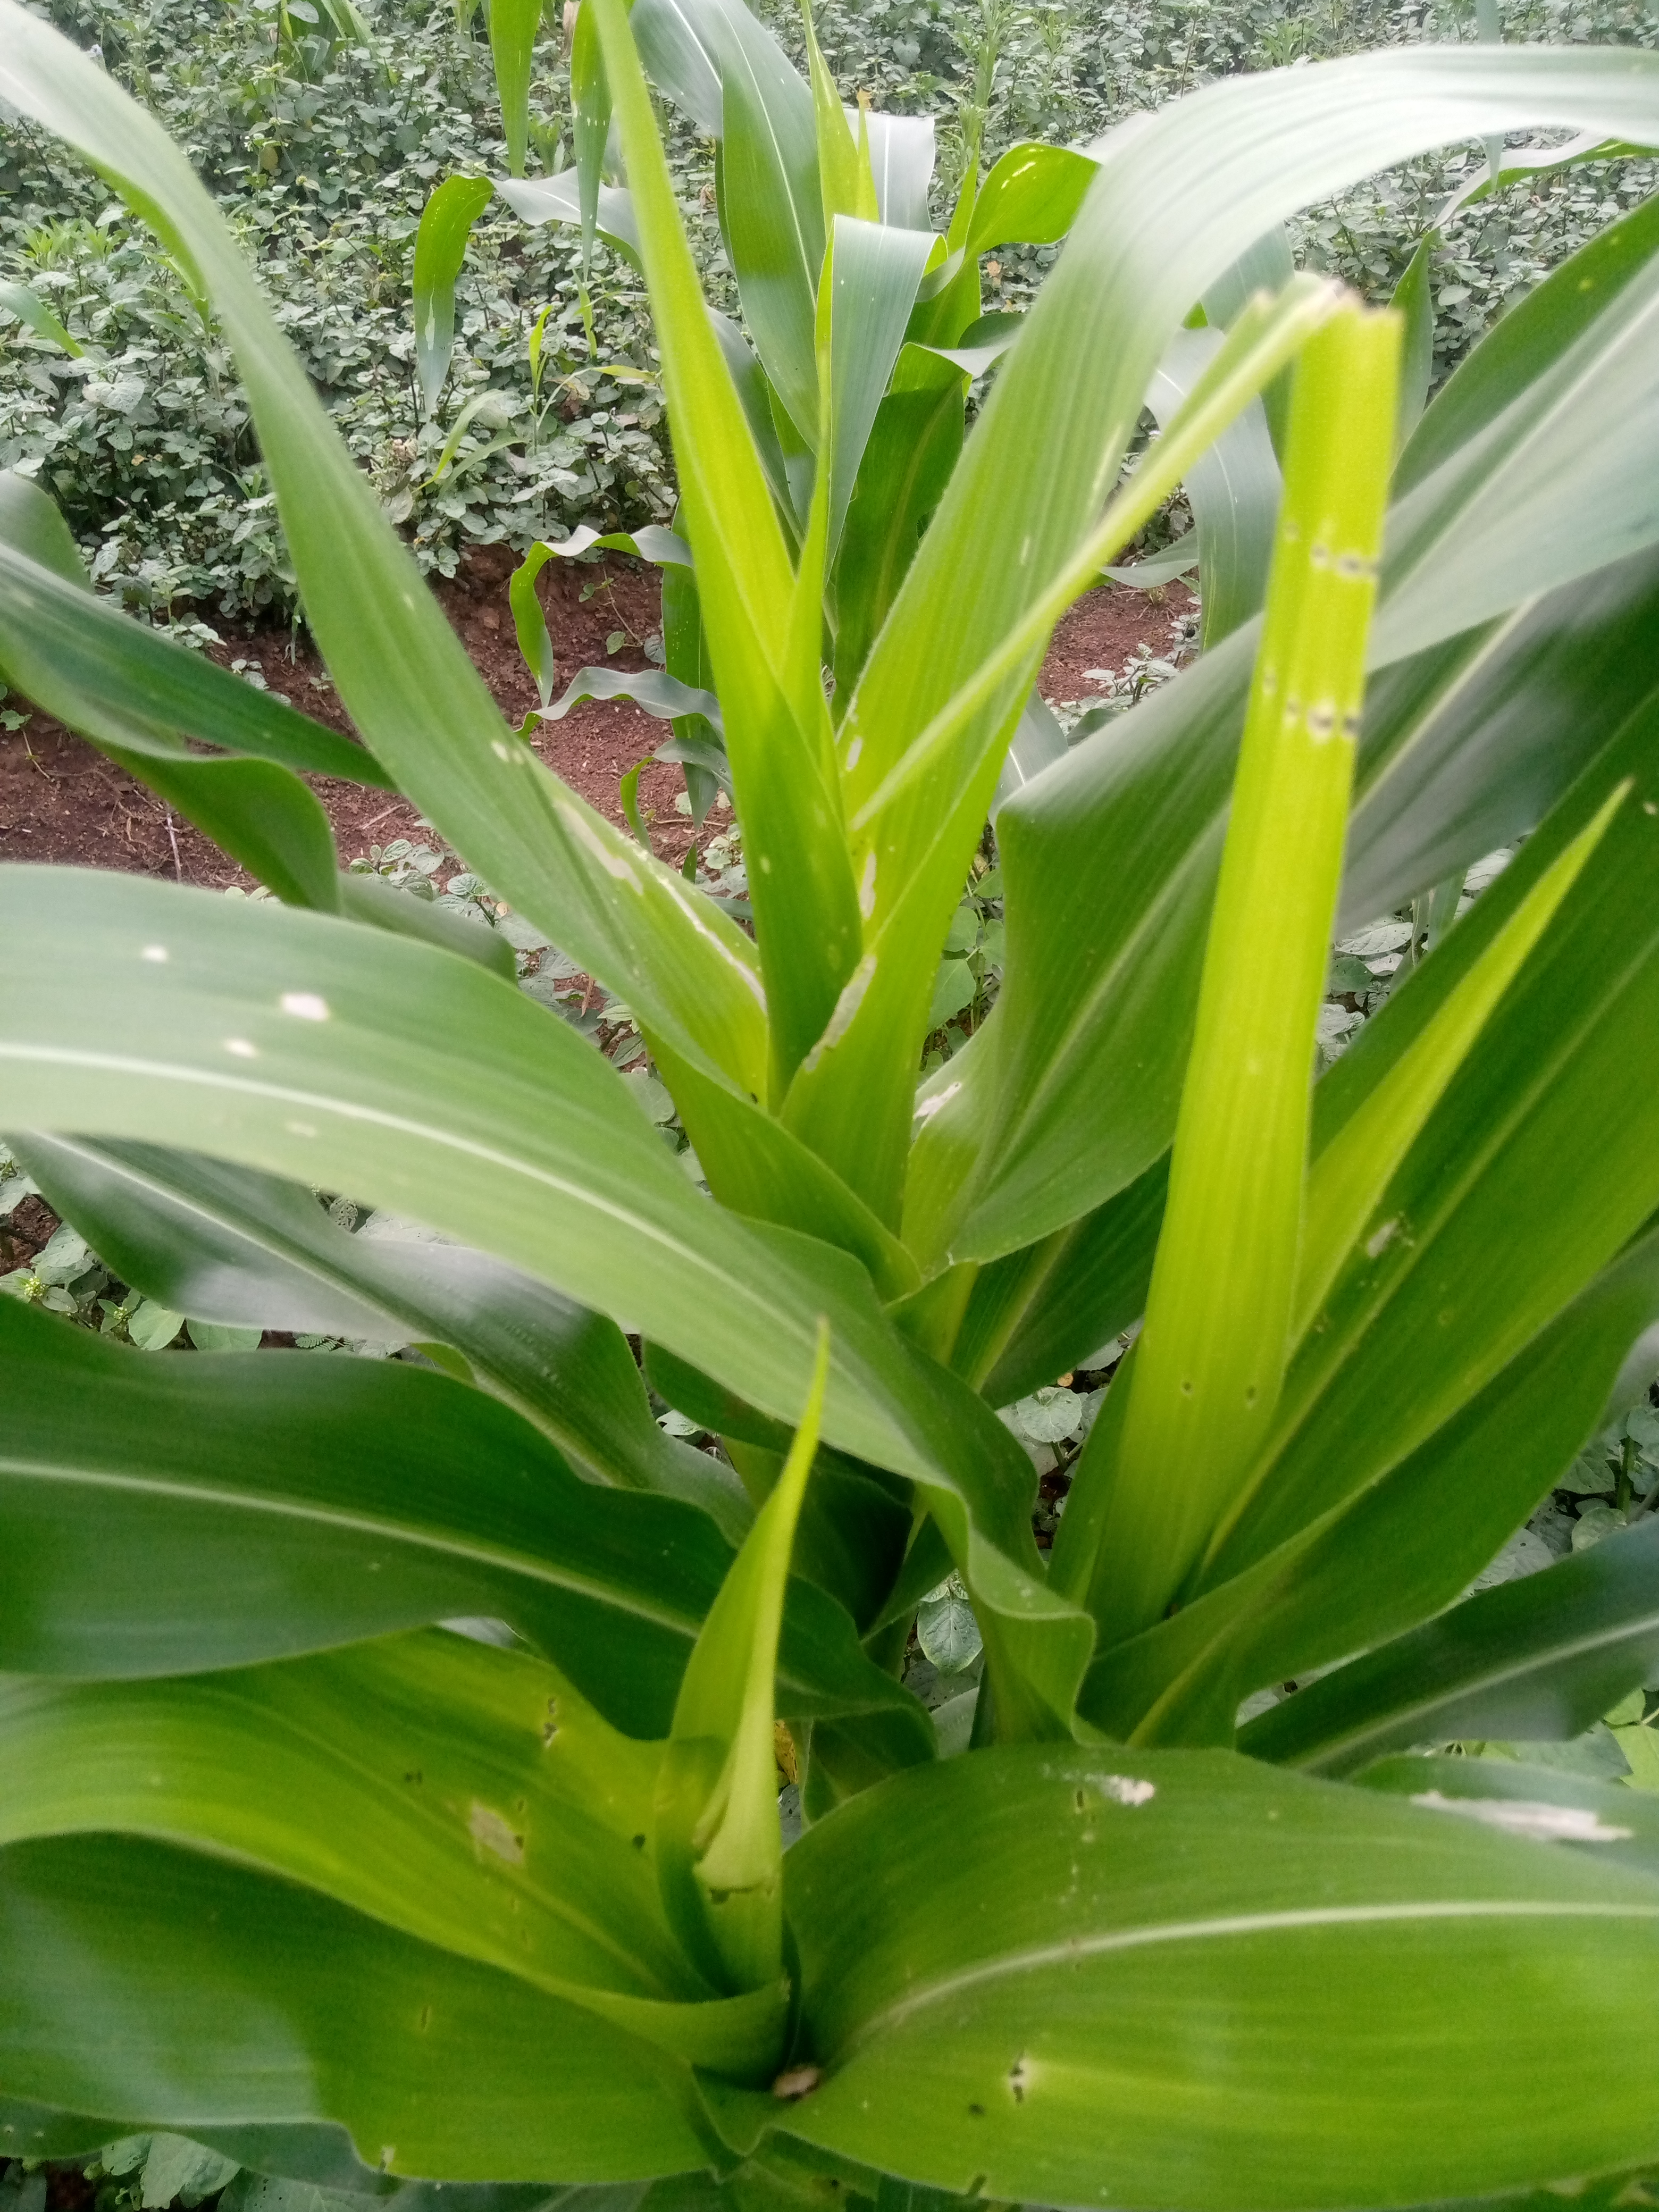
Label: spodoptera_frugiperda